Hasrat Ullah Sherwani

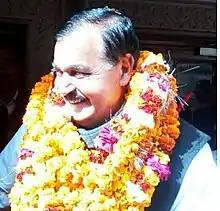

Hasrat Ullah Sherwani (born 1 April 1957) is an Indian politician and a member of the Fifteenth Legislative Assembly of Uttar Pradesh in India. He represented the Kasganj constituency of Uttar Pradesh election in 2007 till 2012.